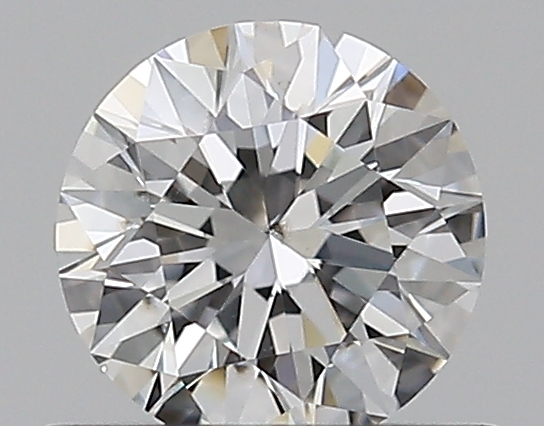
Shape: round
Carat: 0.5
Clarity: SI1
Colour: F
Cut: EX
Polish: EX
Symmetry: EX
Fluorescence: N
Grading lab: GIA
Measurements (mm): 5.06 x 5.08 x 3.18